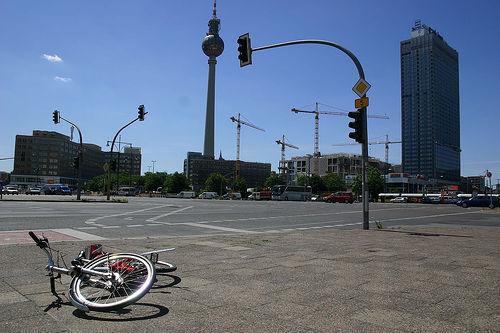
Weather: sun or clear